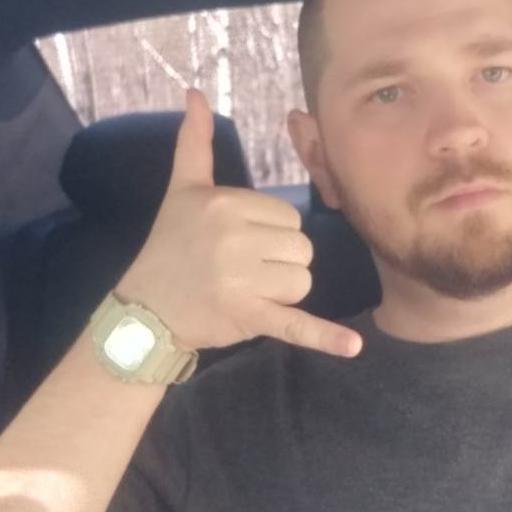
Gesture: call